Forza Motorsport 2

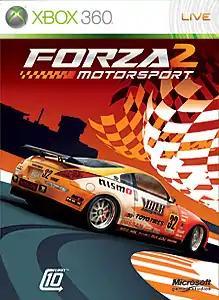
Cover art featuring a tuned Nissan 350Z drifting

Forza Motorsport 2 is a 2007 simulation racing video game developed by Turn 10 Studios for the Xbox 360 console. It is the second title in the "Forza" series, and is the sequel to the original "Forza Motorsport" (2005) and was followed by "Forza Motorsport 3" (2009).